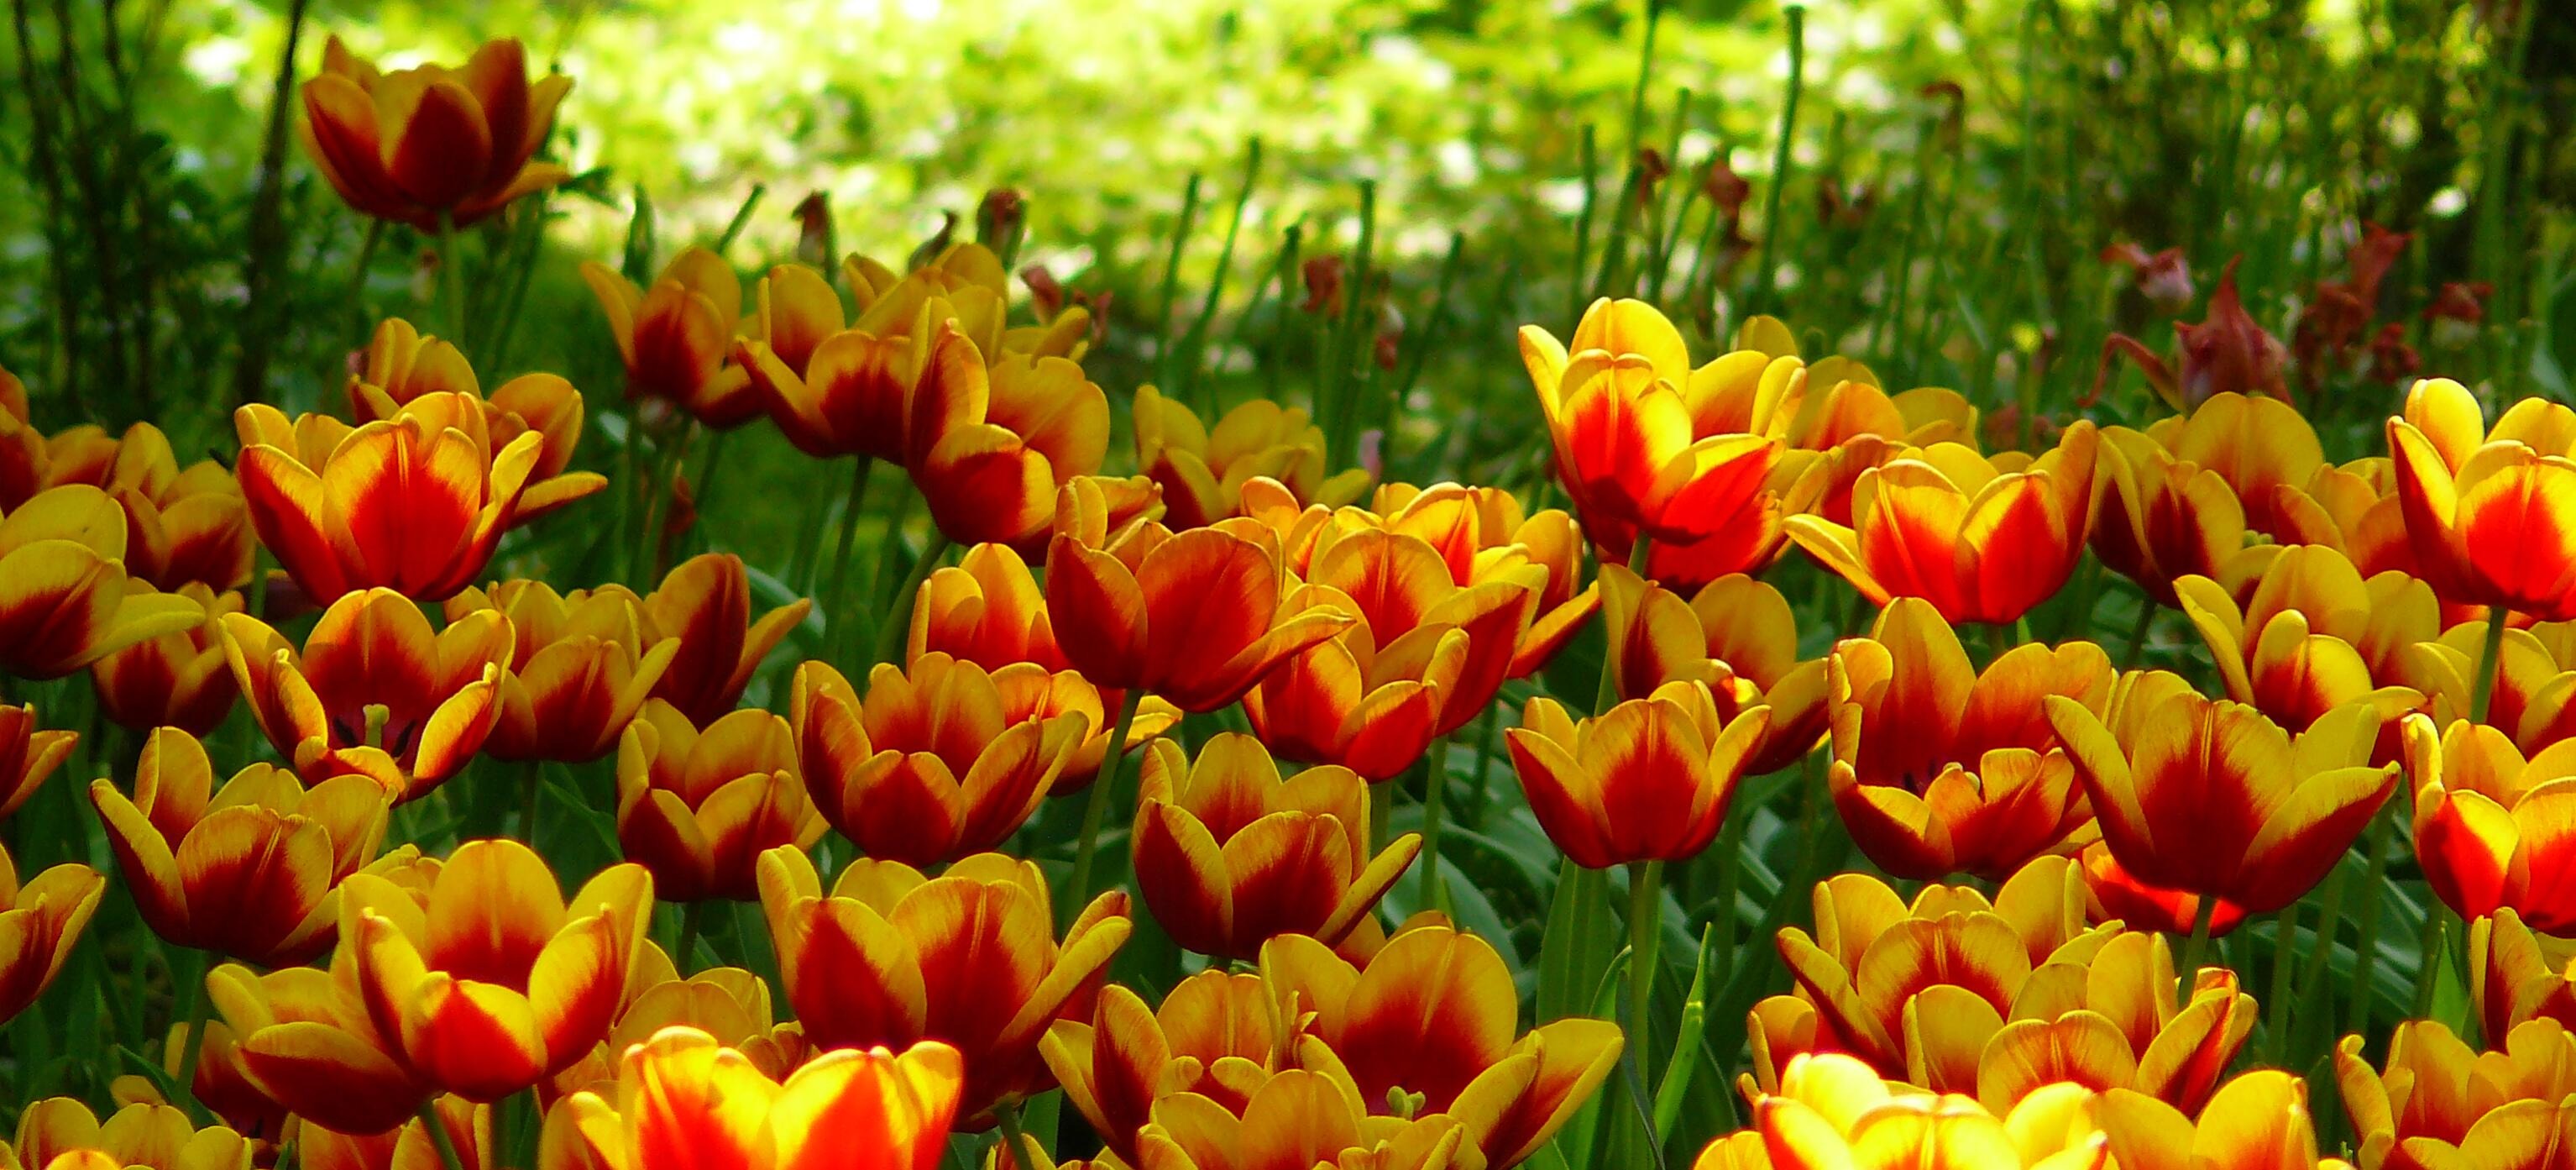
blossom, plant, flower, petal, bloom, tulip, spring, color, yellow, garden, flowers, petals, decorative, bright, tulips, blossomed, bl tenmeer, flowering plant, tulip fields, lily family, land plant